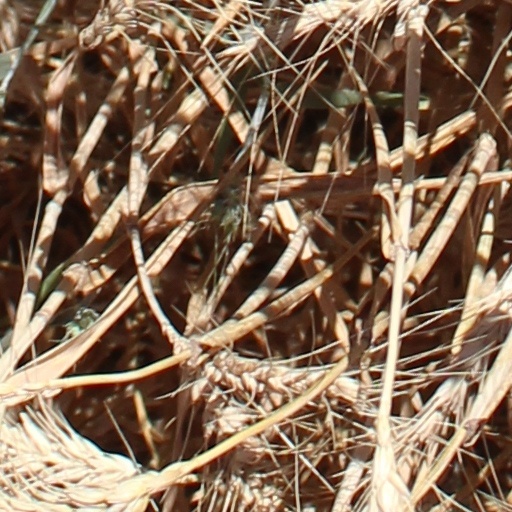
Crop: wheat